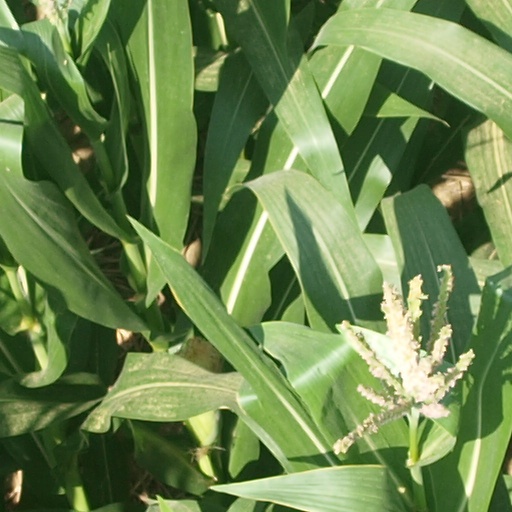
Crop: maize; corn